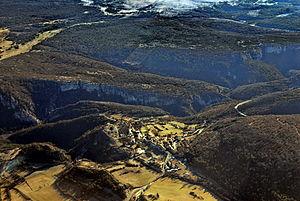
Comps sur Artuby, Var, Vue aérienne
Comps-sur-Artuby est une commune française située dans le département du Var, en région Provence-Alpes-Côte d'Azur.